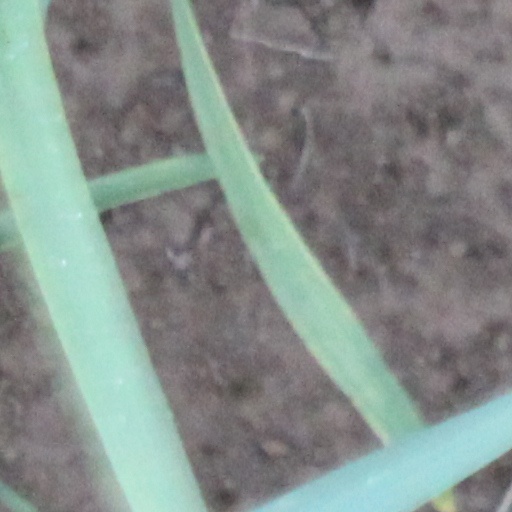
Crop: wheat